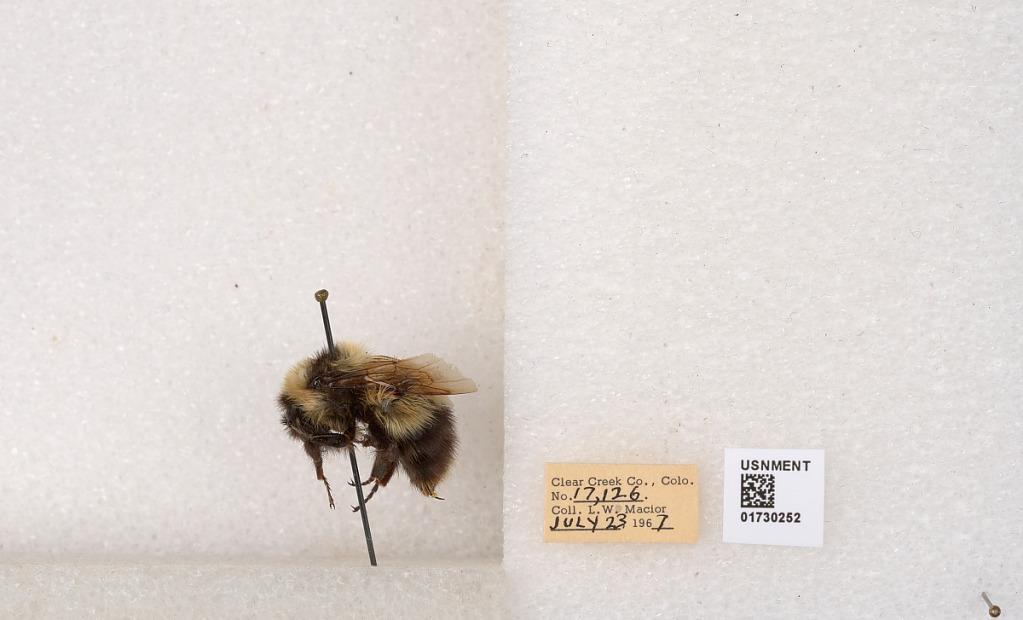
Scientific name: Bombus kirbyellus
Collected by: L. Macior
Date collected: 1967-7-23
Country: United States
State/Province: Colorado
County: Clear Creek
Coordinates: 39.6891, -105.644